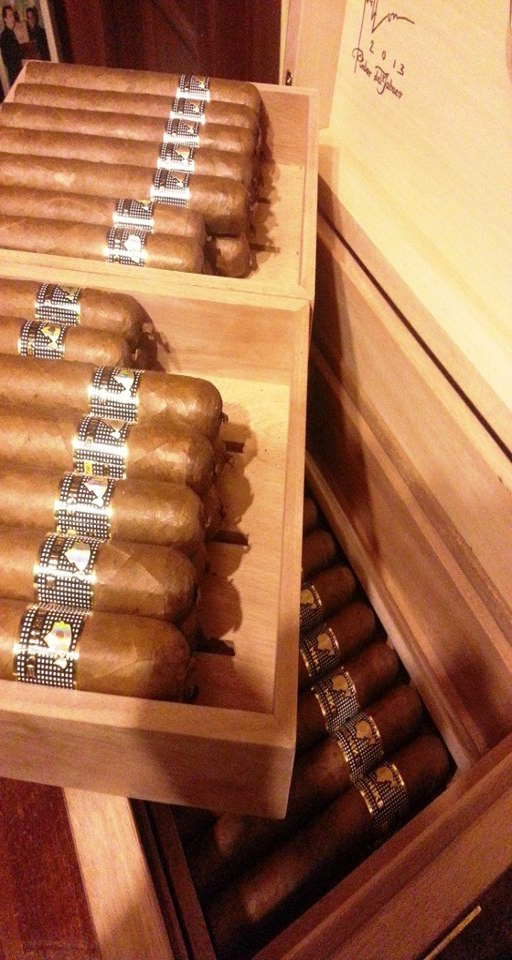
according to a friend who lives these cigars are the golden dream of all good smoker .